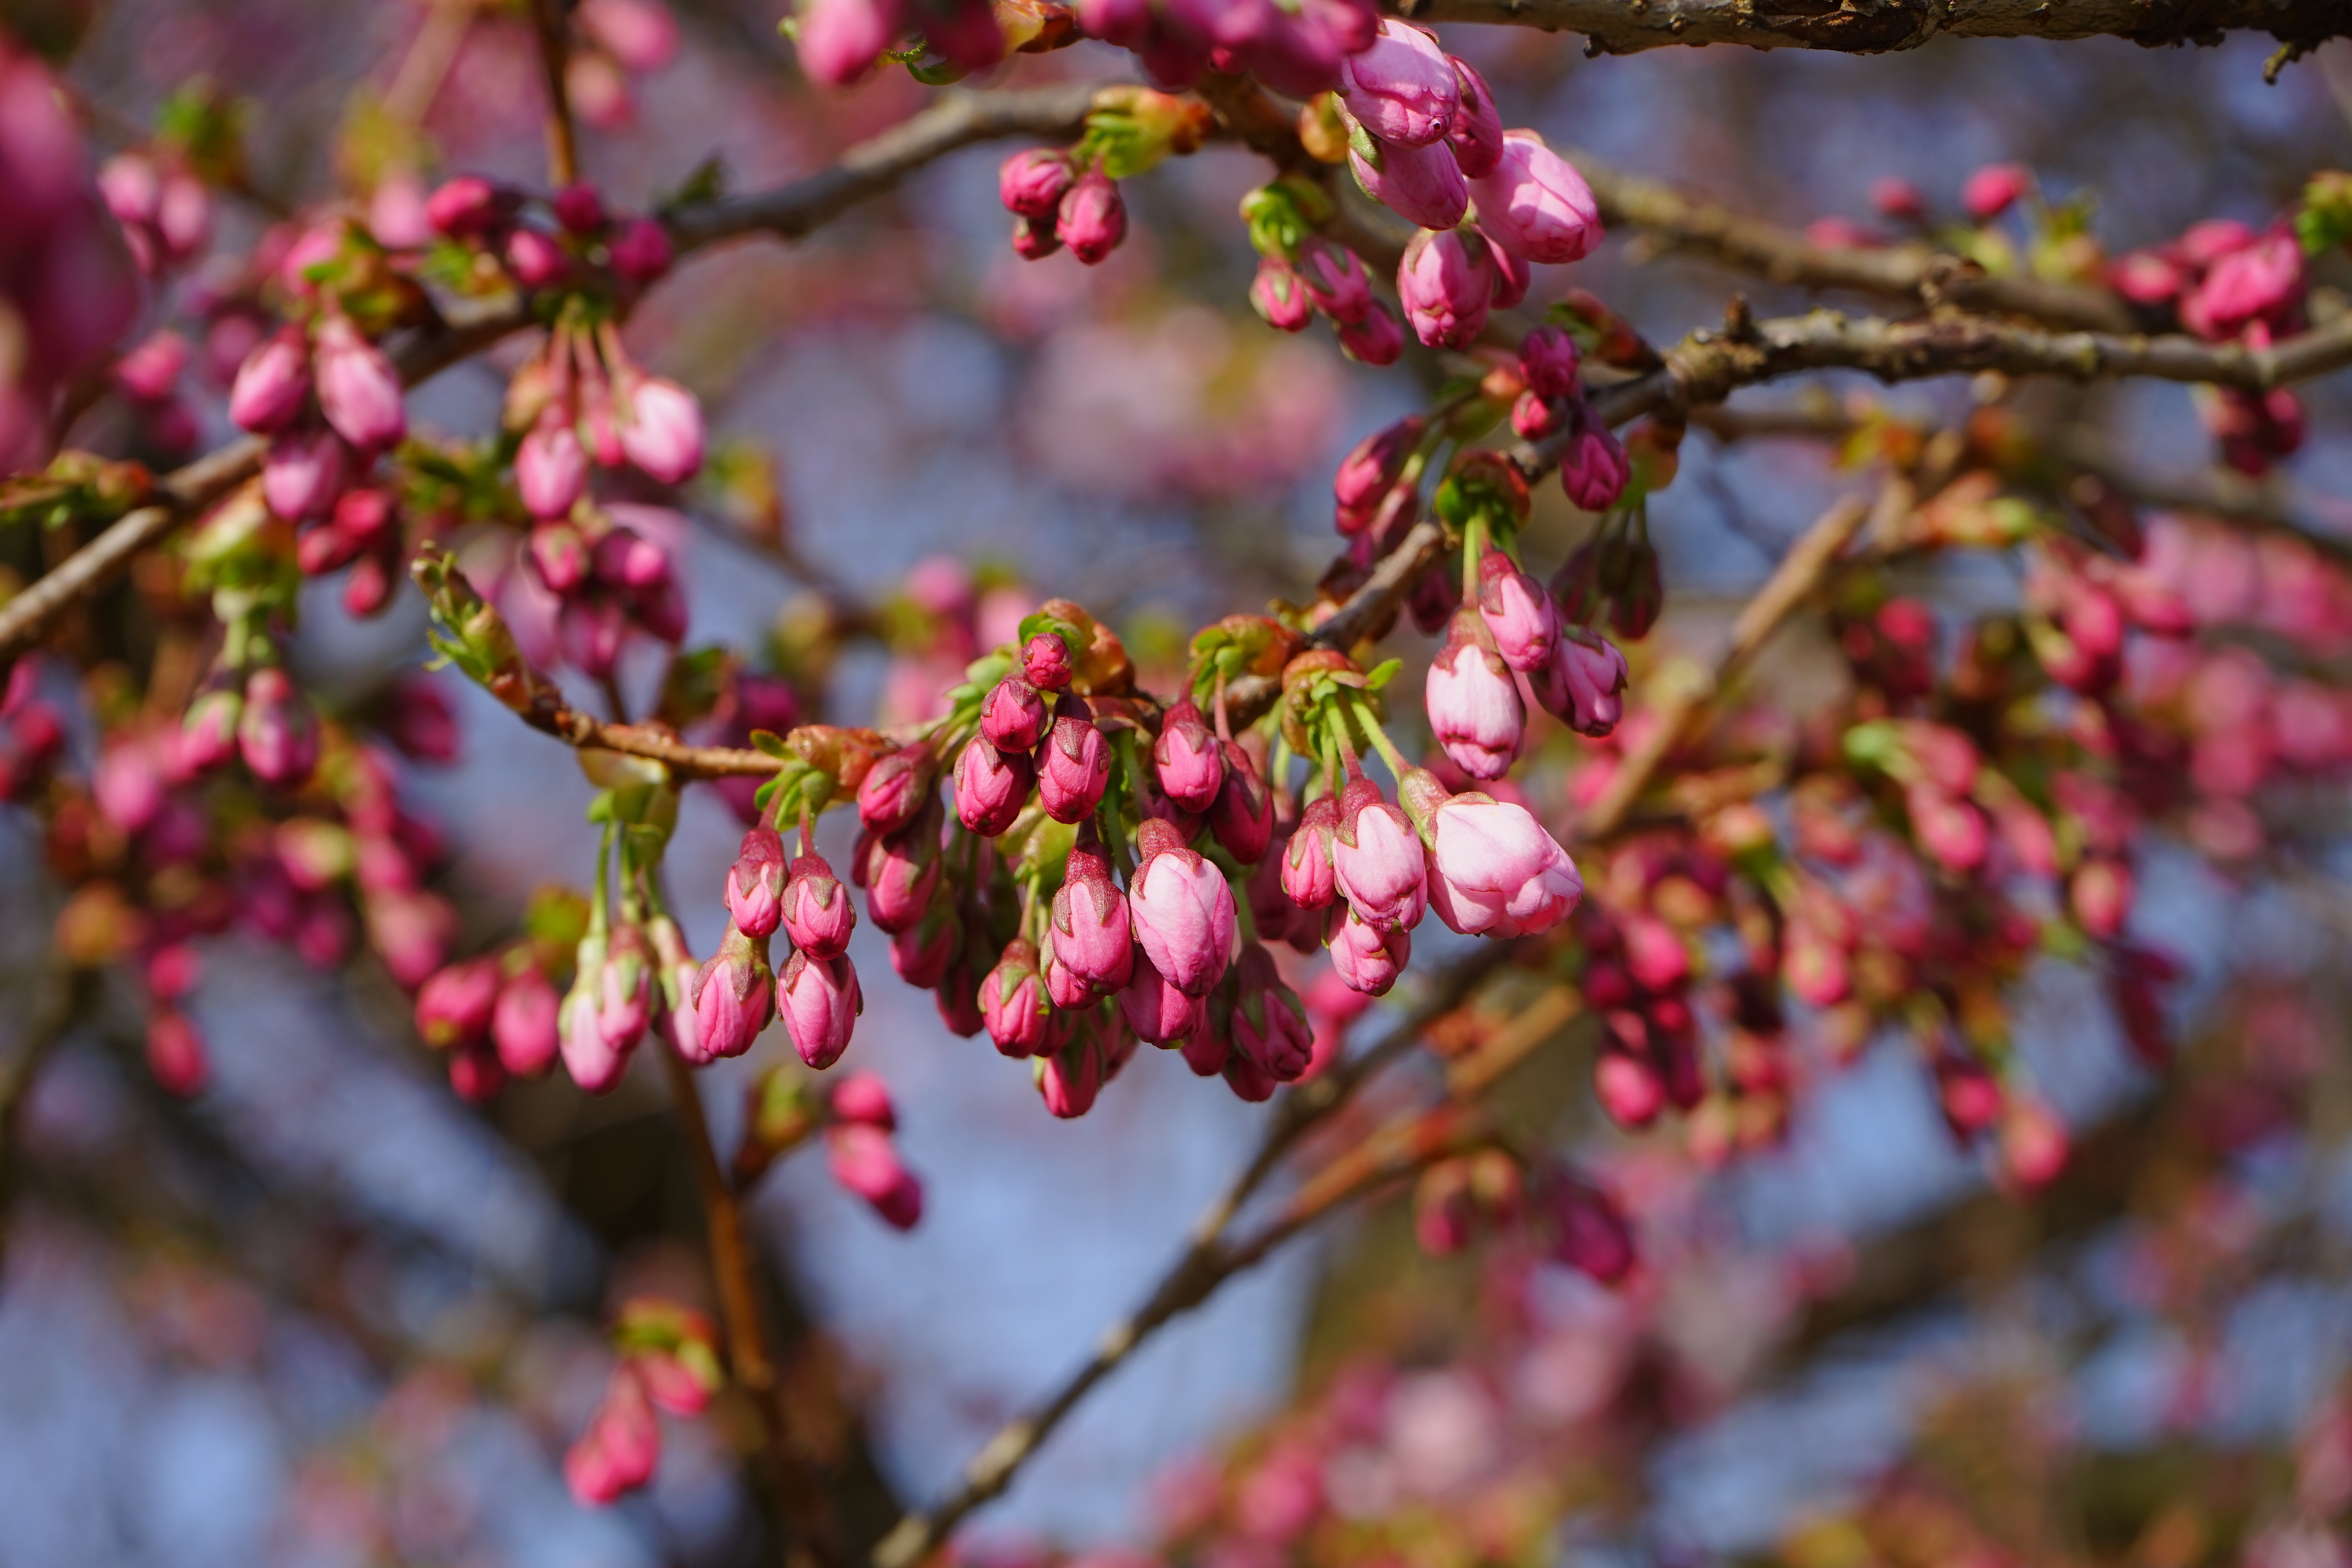
tree, branch, blossom, plant, fruit, leaf, flower, bloom, food, spring, produce, color, autumn, botany, colorful, pink, flora, season, cherry blossom, flowers, shrub, bud, japanese cherry trees, flowering plant, japanese cherry, japanese flowering cherry, ornamental cherry, woody plant, land plant